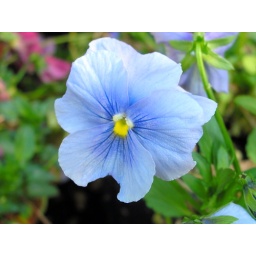
Macro of a pretty blue flower in my grandfather's backyard. This photo was taken on his 75th birthday.